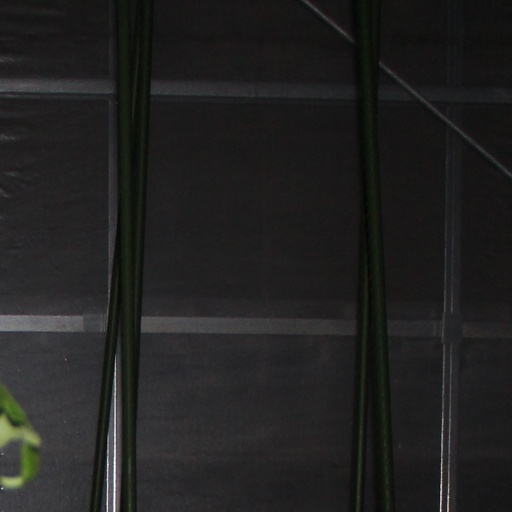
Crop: tomato